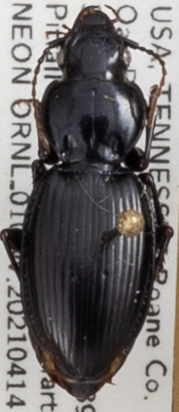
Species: Cyclotrachelus fucatus
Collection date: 2021-04-14
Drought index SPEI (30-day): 1.194
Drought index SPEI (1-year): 0.158
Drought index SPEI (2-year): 2.09